Dennis Chin

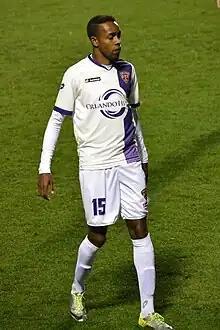
Chin playing for Orlando City in 2014

Chin signed with Orlando City of the USL Professional Division in 2011. He made his professional debut on 14 May 2011, coming on as a second-half substitute in a 1–0 win over the Pittsburgh Riverhounds. He then scored a goal and provided two assists in their first round match in the 2011 Lamar Hunt US Open Cup, in a 4–0 win over ASC New Stars. After spending the early portion of the 2011 season learning Orlando City Head Coach Adrian Heath's system, Chin came alive in the later part of the campaign and became known as the super-sub. As a result, the speedster ended his rookie season with four goals, two of which came during the Lions' memorable three-game playoff run, which saw the club secure its first USL PRO Championship.